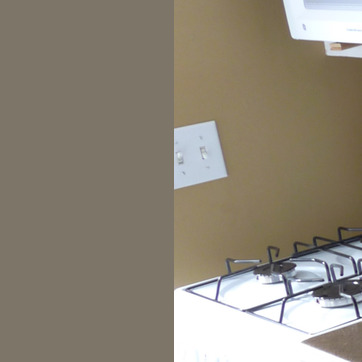
Material: plastic